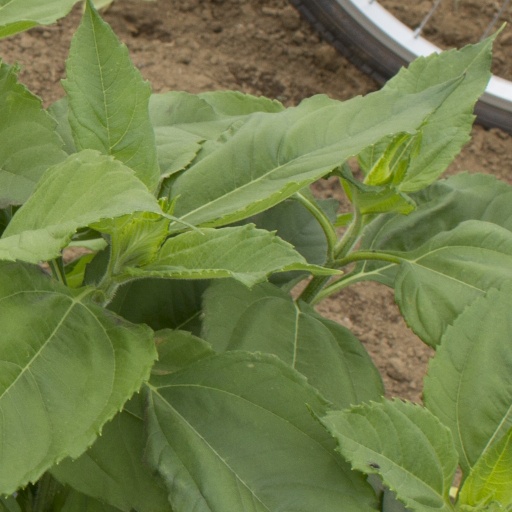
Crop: Jerusalem artichoke